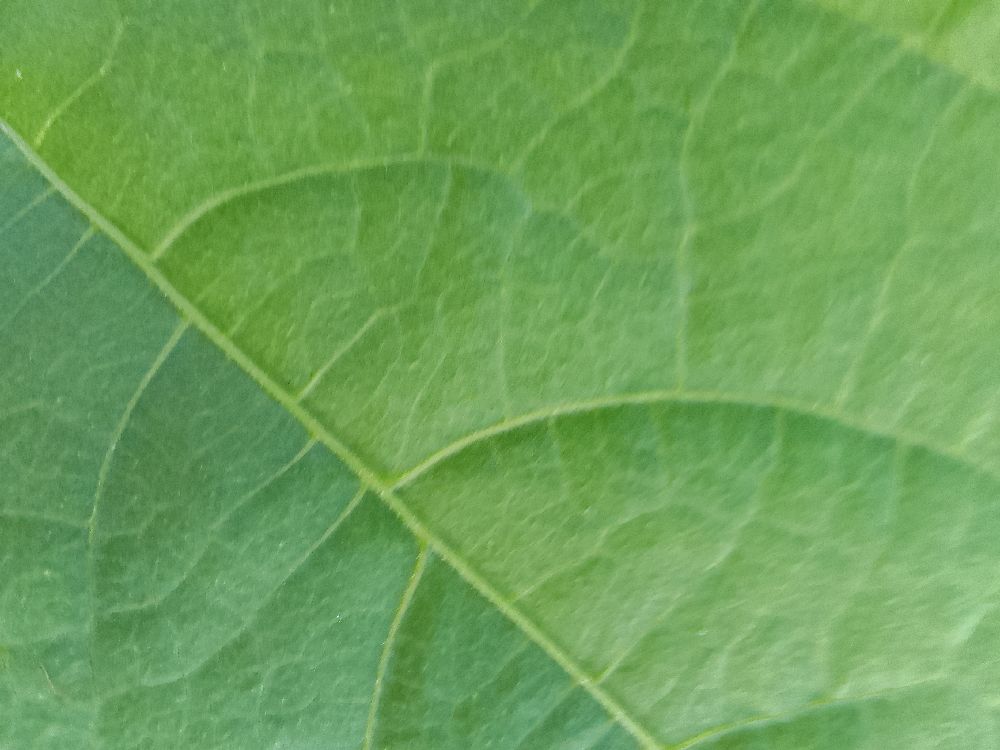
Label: healthy